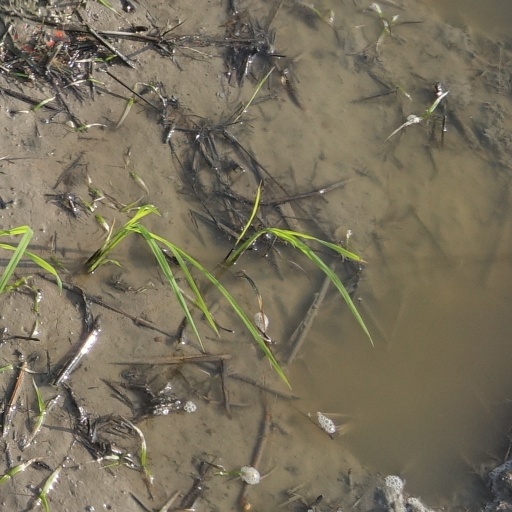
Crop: rice